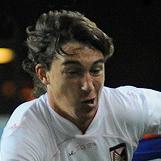
Age: 20